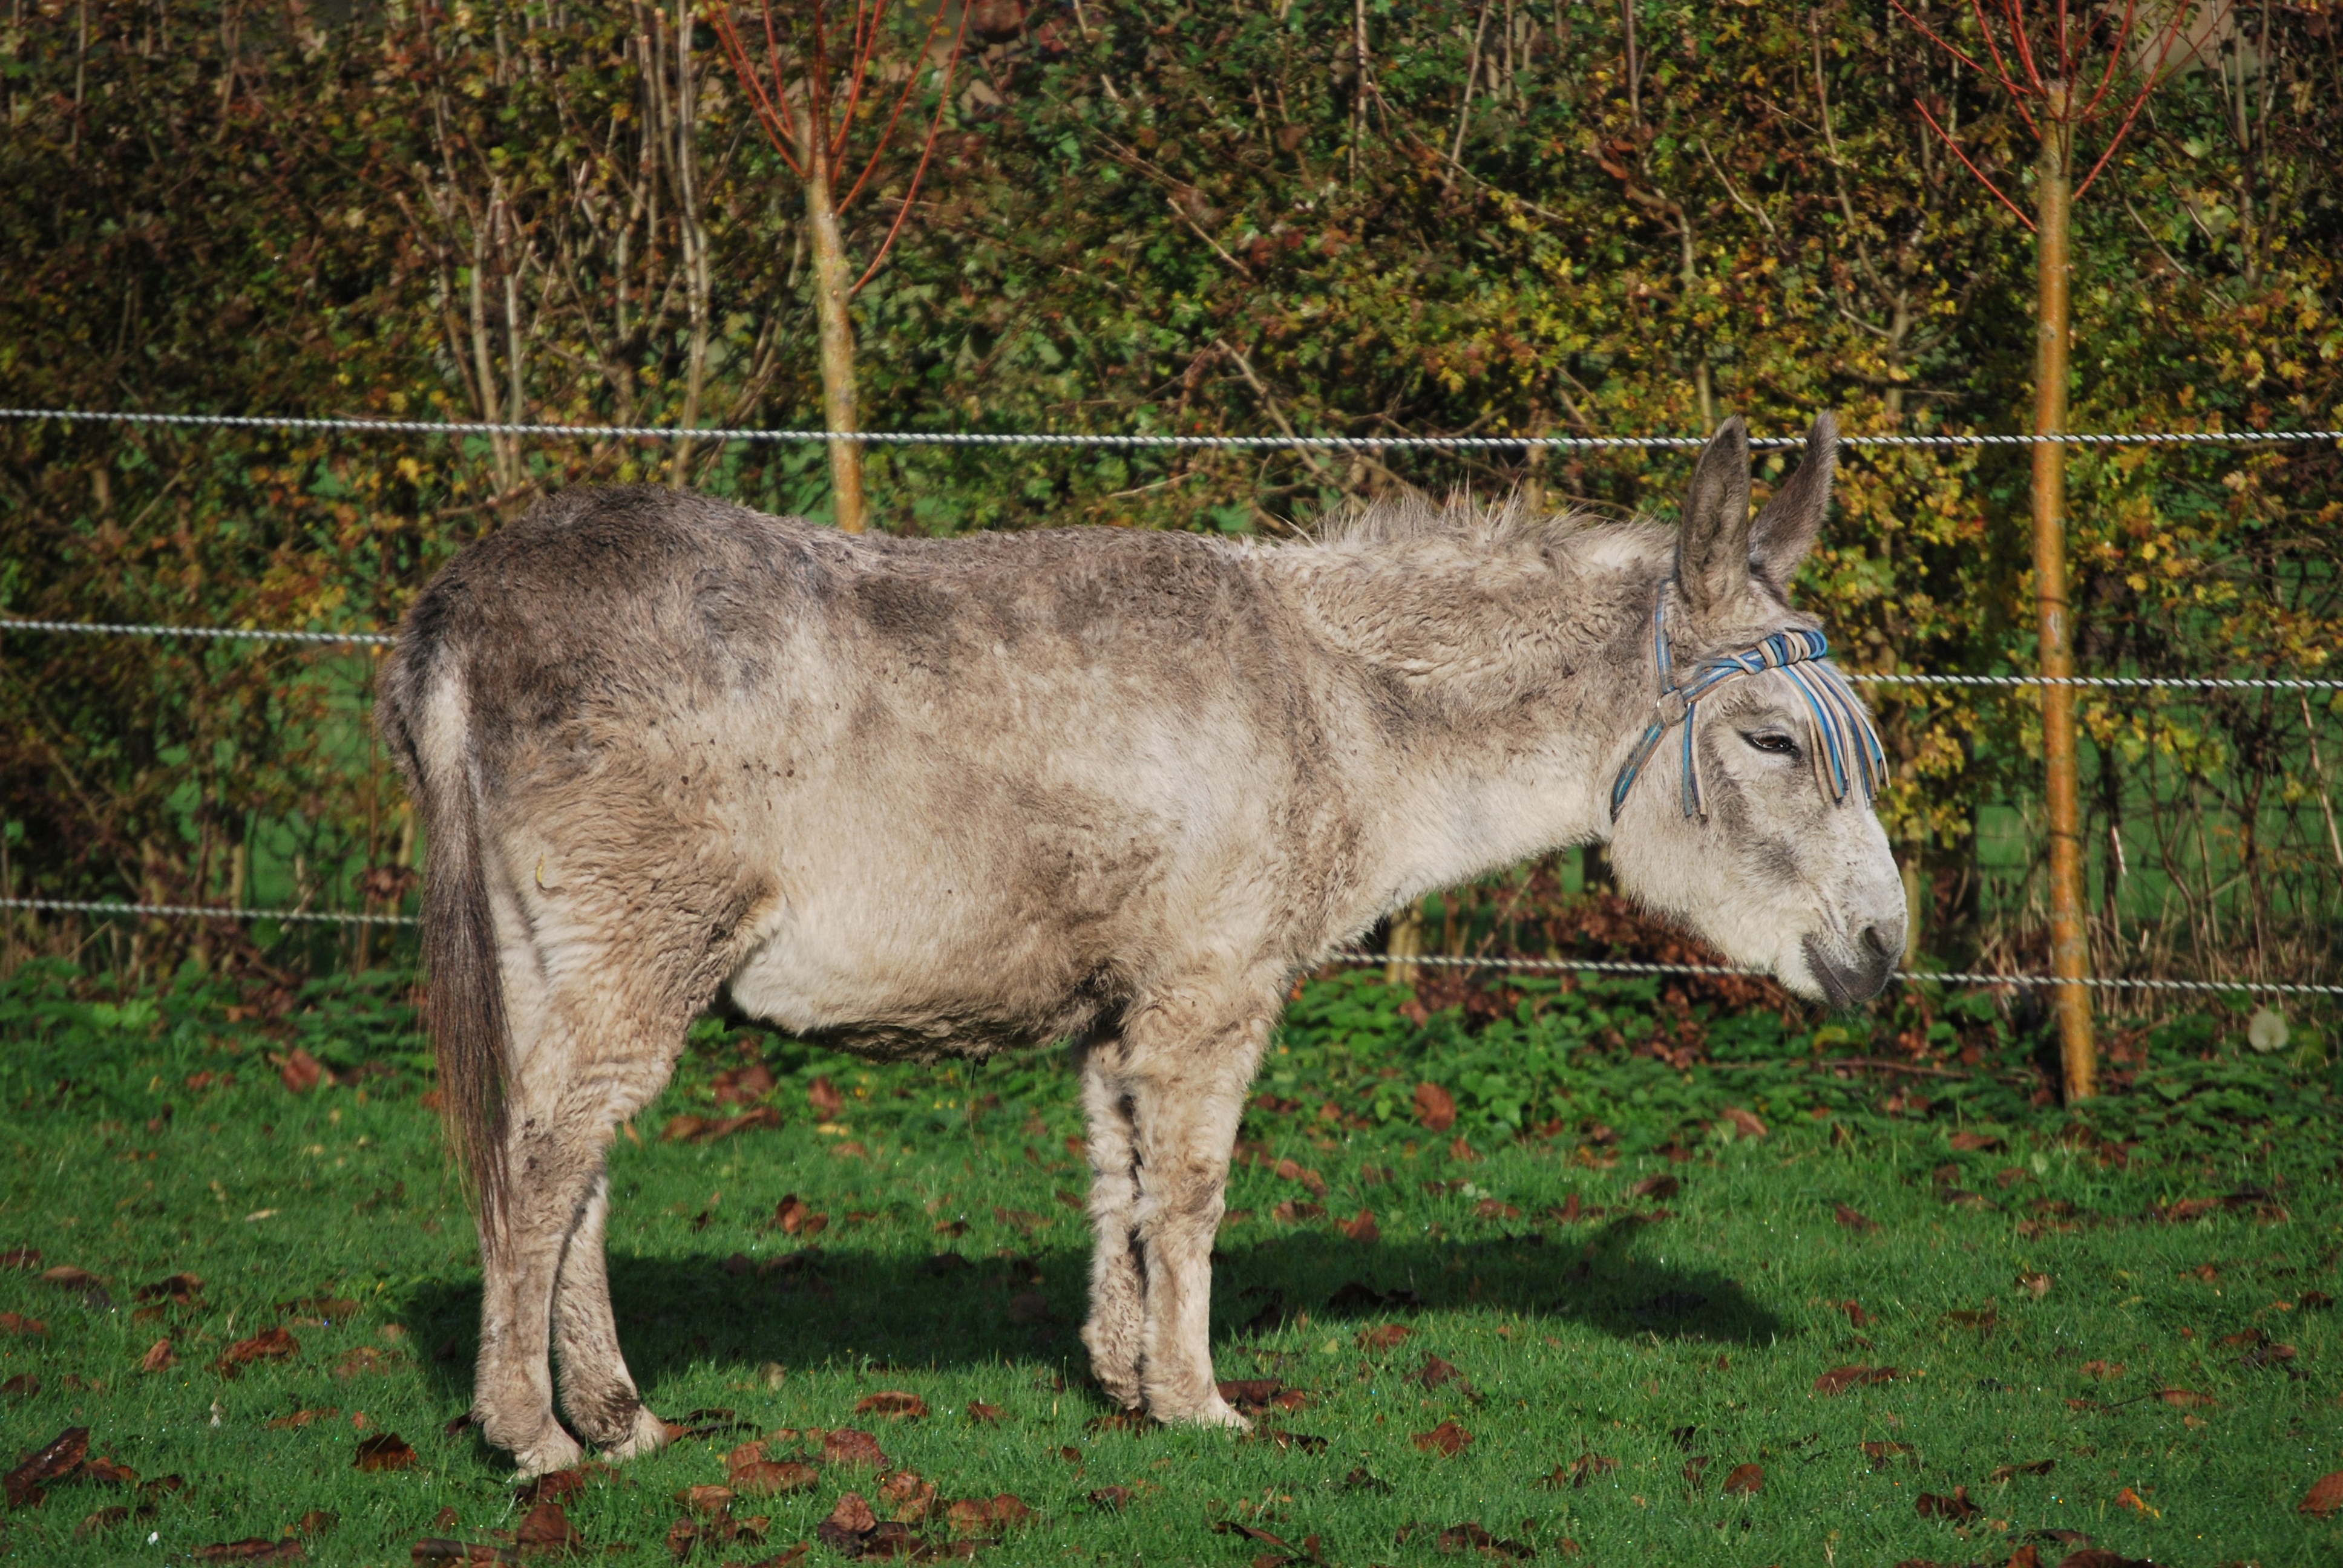
nature, meadow, countryside, animal, pasture, horse, mammal, fauna, donkey, ass, vertebrate, mare, pack animal, cattle like mammal, horse like mammal